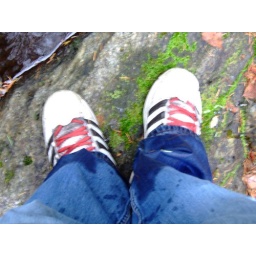
Fell of the rocks in to the water soggy feet for the rest of the hike :)